Ambassadors and envoys from Russia to Poland (1763–1794)

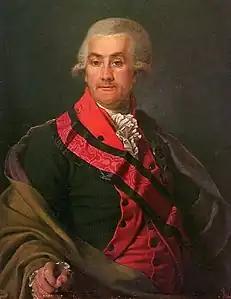
Iosif Igelström

In December 1793 Sievers was replaced by the last Russian envoy and ambassador, Iosif Igelström, who already from late 1792 was the commander-in-chief of the Russian forces in Poland. His main goal was to ensure the demobilization of most of the Commonwealth army; however he was interrupted by the Kościuszko Uprising which started in March 1794 - first in the series of several uprisings against the partitioners of Poland that would shake Poland over the next century. In April 1794 during the Warsaw Uprising Russian garrisons, commanded by Igelström, sustained heavy losses. The Russian embassy had a special fund, "Jurgielt", from which hundreds of Polish politicians and officials were receiving a stable yearly pension. During the Uprising, the Russian embassy was captured, and among the captured documents were the lists of various Polish officials on the Russian payroll; many of them—including several prominent leaders of the Targowica Confederation—were later executed. For his failure to prevent the uprising Igelström was demoted; nonetheless, after the Kościuszko Uprising, the Third Partition of Poland resulted in the complete destruction of the Polish–Lithuanian Commonwealth. Most of its territories were partitioned among its neighbors, and the new incarnation of Poland, Congress Poland, was an obvious Russian puppet state. Therefore, Russian diplomacy, backed by the military might of the Empire, and despite a few setbacks like the Bar Confederation, the Constitution of May 3, 1791 and the Kościuszko Uprising had achieved its goal, expanding Russian control over most of the Commonwealth territory and population.